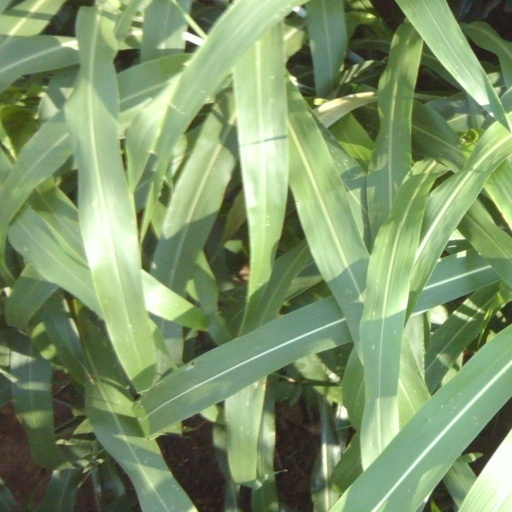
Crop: sorghum